Austrian Parliament Building

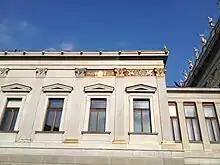
Coloured sections of the facade. The architect Baron von Hansen's original intent was to have the whole exterior polychrome, like in ancient Greece.

The parliament was incapacitated, when on 4 March 1933 Chancellor Engelbert Dollfuß took the occasion of a parliamentary law quarrel to cease its function, the first step to the introduction of his Austrofascist dictatorship. By the imposed "May Constitution" of 1934, the Parliament Building became the seat of the "Bundestag", the formal legislature of the Federal State of Austria. It finally lost its function with the Austrian "Anschluss" to Nazi Germany in 1938. The Nazis used it as an administrative seat of the Vienna "Reichsgau". During the Second World War, half of the building suffered heavy damage by Allied bombing and the Vienna Offensive. Parts of the interior, such as the former House of Lords Chamber and the Hall of Columns, were completely destroyed.